Adam Art Gallery

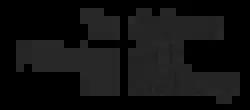
Adam Art Gallery logo

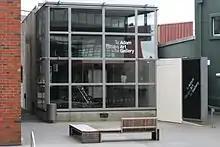
Frontage of the Adam Art Gallery. Its facade is made of glass. The Old Kirk building is located to the left of the gallery, and the Students' Union building to the right.

The Adam Art Gallery (in Māori: "Te Pātaka Toi") is a purpose-built arts gallery located in the Kelburn Campus of Victoria University of Wellington in Wellington, New Zealand.